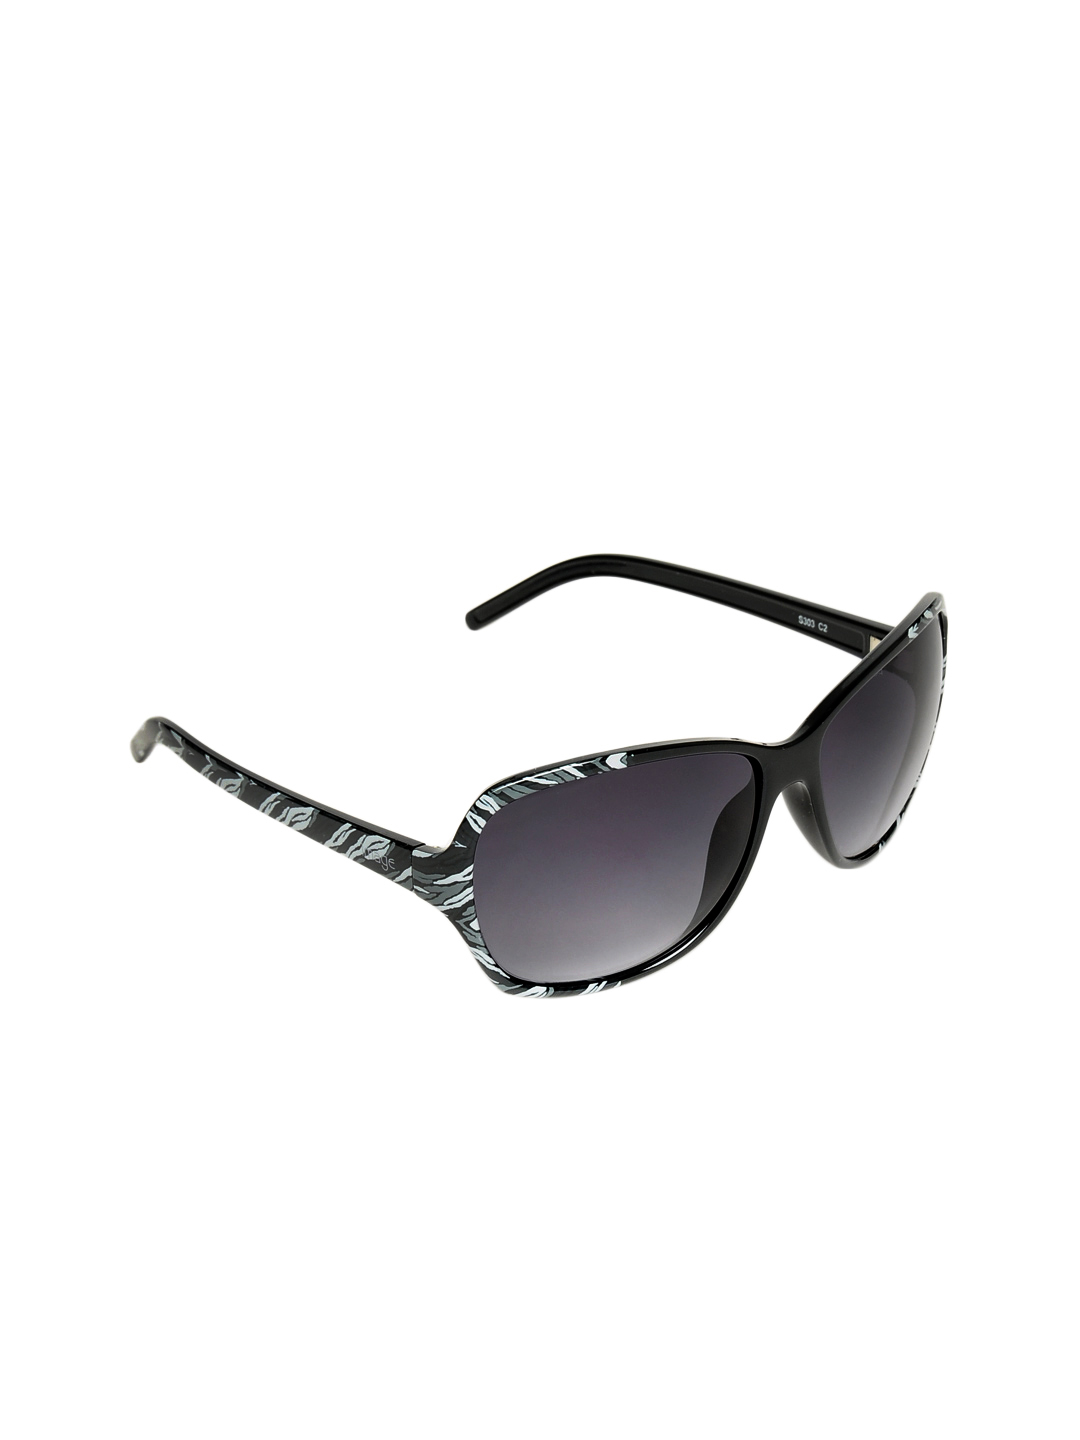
Image Women Black Sunglasses
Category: Free Items / Free Gifts / Free Gifts
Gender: Women
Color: Black
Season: Winter 2016
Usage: Casual